Yury Tynyanov

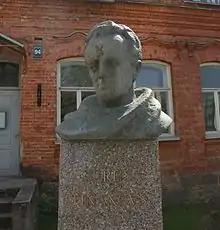
Bust of Tynyanov near his childhood home in Rēzekne, Latvia, 2016

During the 1930s, Tynyanov slowly developed symptoms of multiple sclerosis. In 1932, he began to write his monograph "Pushkin". However, multiple sclerosis began to take its toll. He then required a cane to walk. By 1940, Tynyanov had lost his ability to walk. Nevertheless, he continued writing on Pushkin and finished the work's third part in 1943. Tynyanov died on 20 December 1943 in Moscow, aged 49.